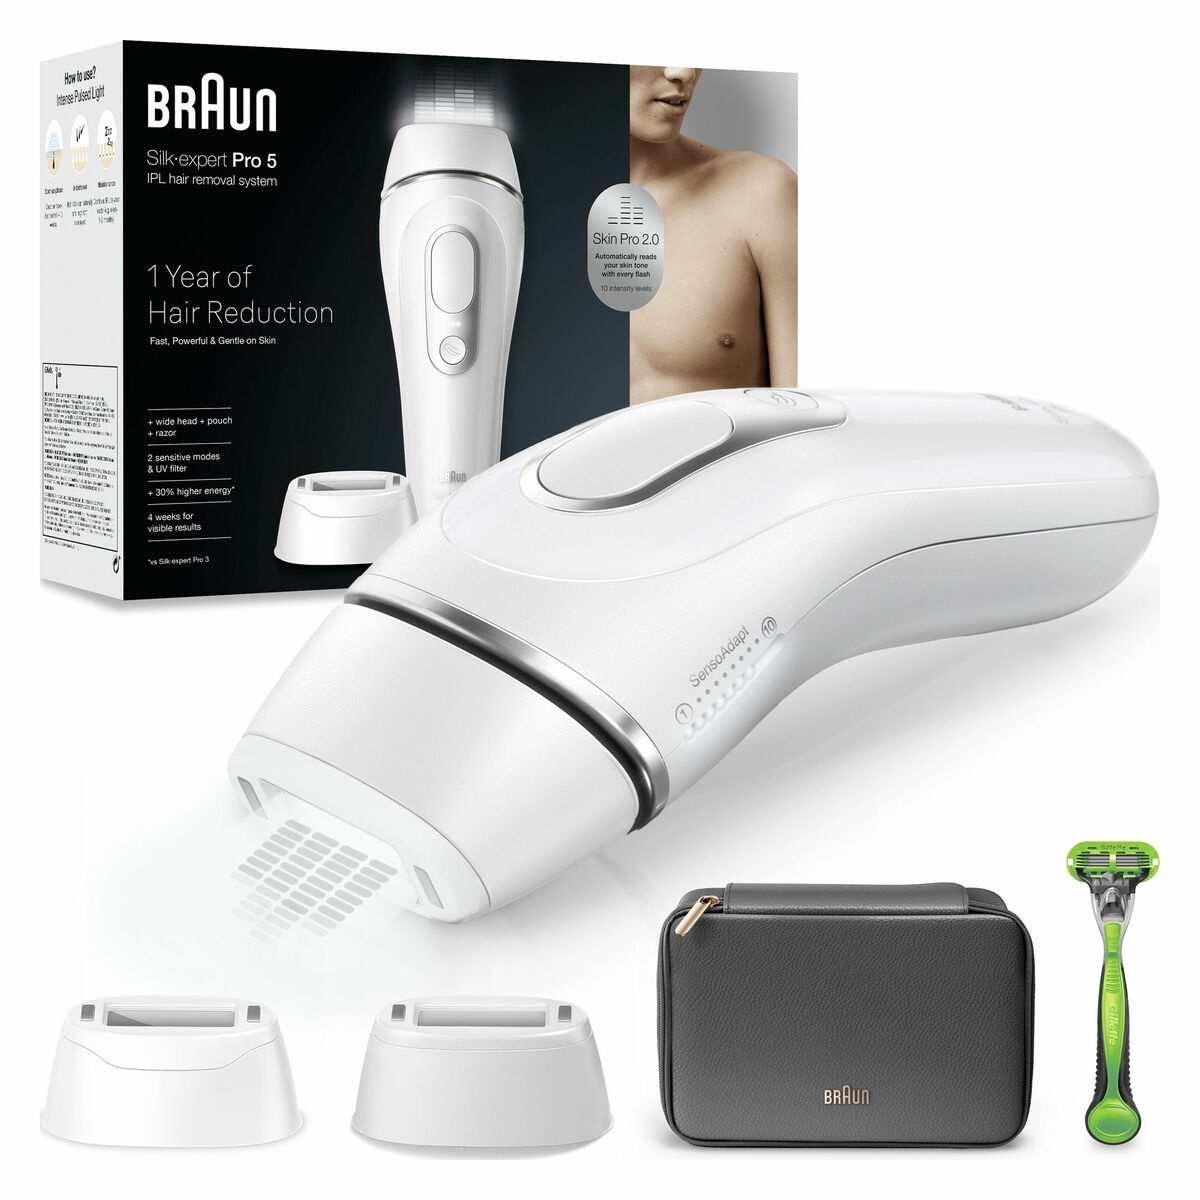
Elektrischer Epilierer Braun
Brand: Braun
Elektrischer Epilierer Braun ist ein exklusives und hochwertiges Produkt für Ihre Körperpflege. Wenn Sie nur natürliche Körperpflegeprodukte wollen, dann sind die 100 % natürlichen Produkte von Braun genau das Richtige für Sie. Art: Epilierer Steckertyp: EU-Stecker Steckbares Produkt: Ja Geschwindigkeiten: 10 Geschwindigkeitsstufen Farbe: Weiß Merkmale: Einstellbar 10 Intensitätsstufen Stromquelle: Elektrokabel. Technologie: IPL Enthalten: Hülle
Category: Health & Beauty > Personal Care > Shaving & Grooming > Hair Removal > Epilators